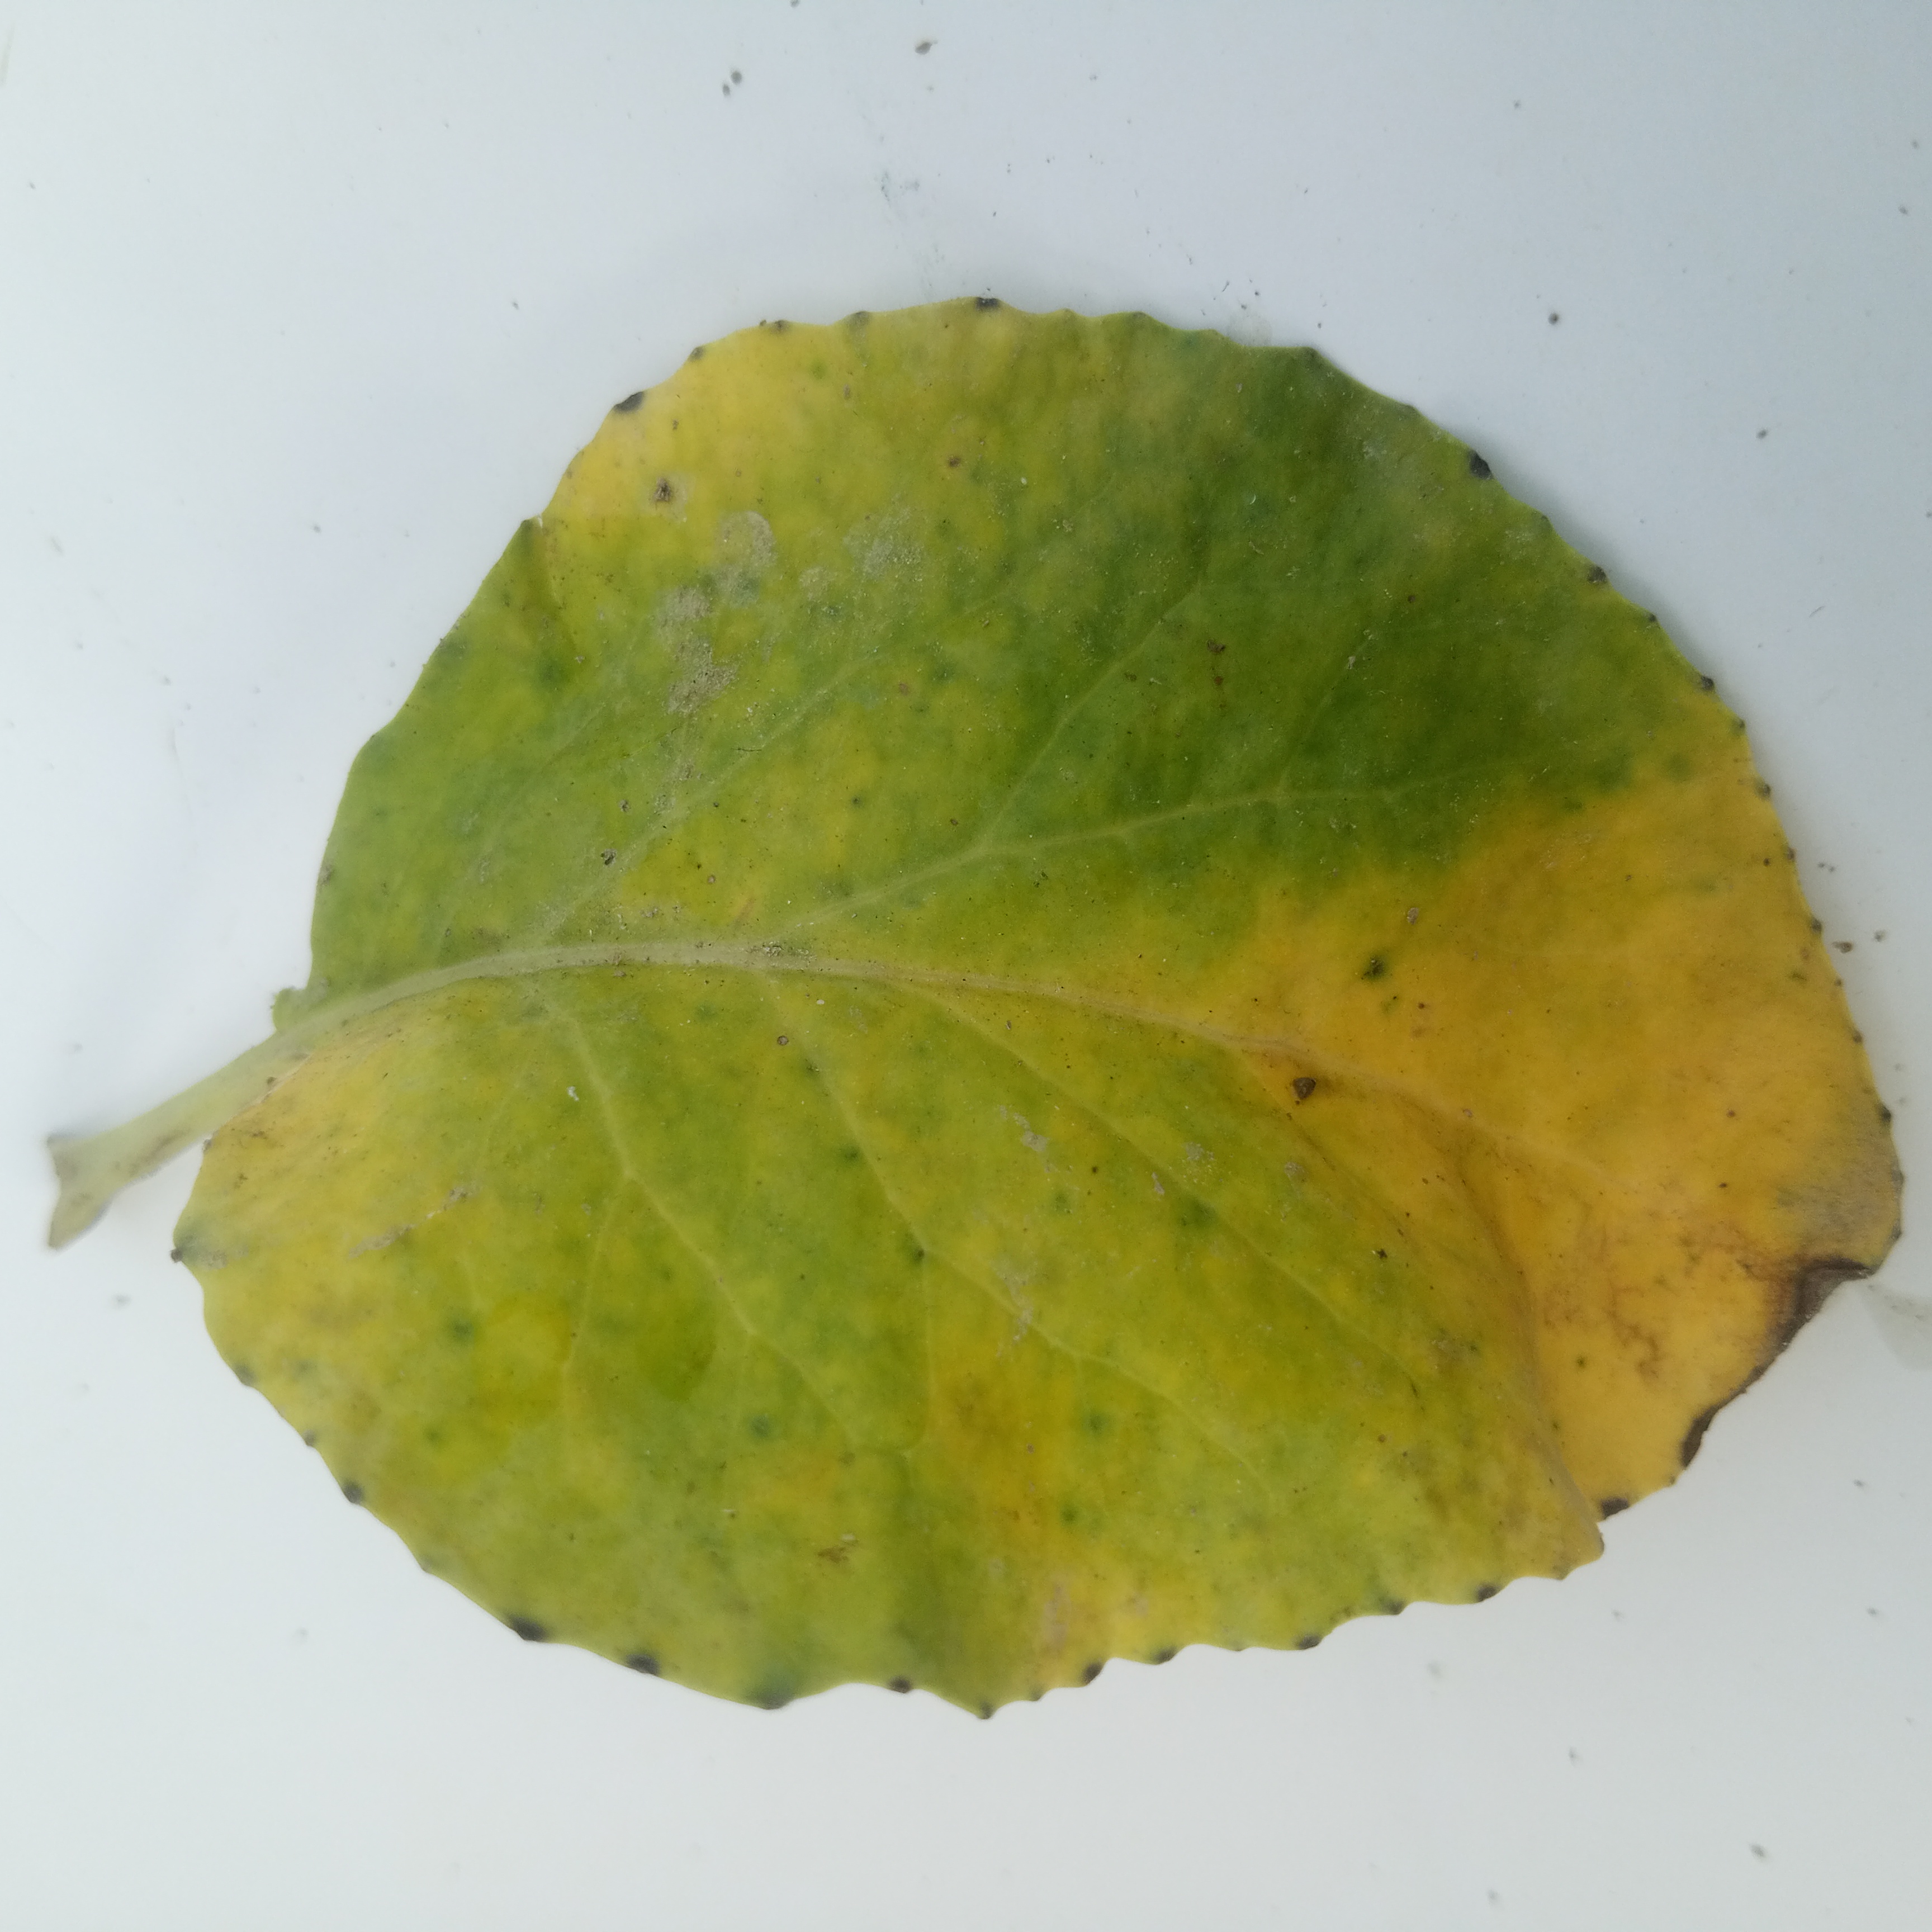
Label: Black Rot